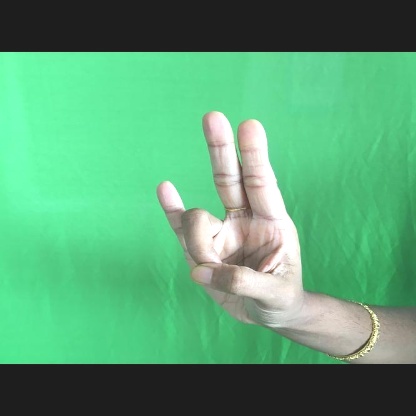
Mudra: Mayura